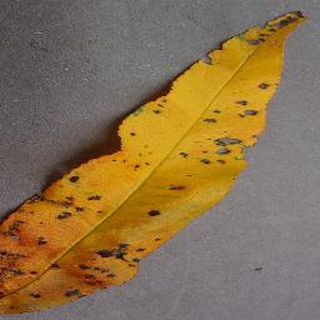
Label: peach_bacterial_spot